Brock Road landfills

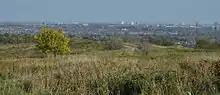
A view south-east from the top of Brock West landfill

The Brock West site was an active landfill from 1975 to 1997. It could hold 18 million tonnes of waste, including 100,000 tonnes which were transferred from Brock North. The site closed after 1997, and a plant to capture gas from the garbage was installed in 1991.